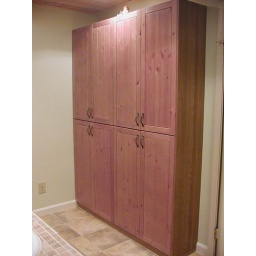
IKEA kitchen cabinets in the bathroom for storage